Answer in natural language. Considering the relative positions, where is lshaped black countertop (highlighted by a blue box) with respect to black color retangle shape fridge (highlighted by a red box)? Choose between the following options: below or above
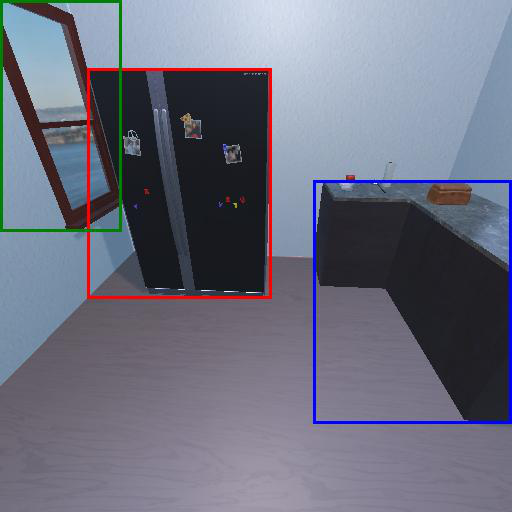
<answer>above</answer>